Winter in Eden

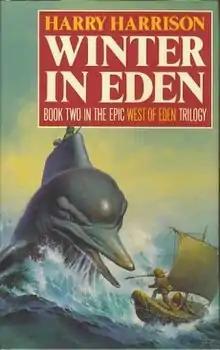
First edition (publ. Grafton, UK)

Winter in Eden is a 1986 science fiction novel by American author Harry Harrison, the second in the "Eden" series.